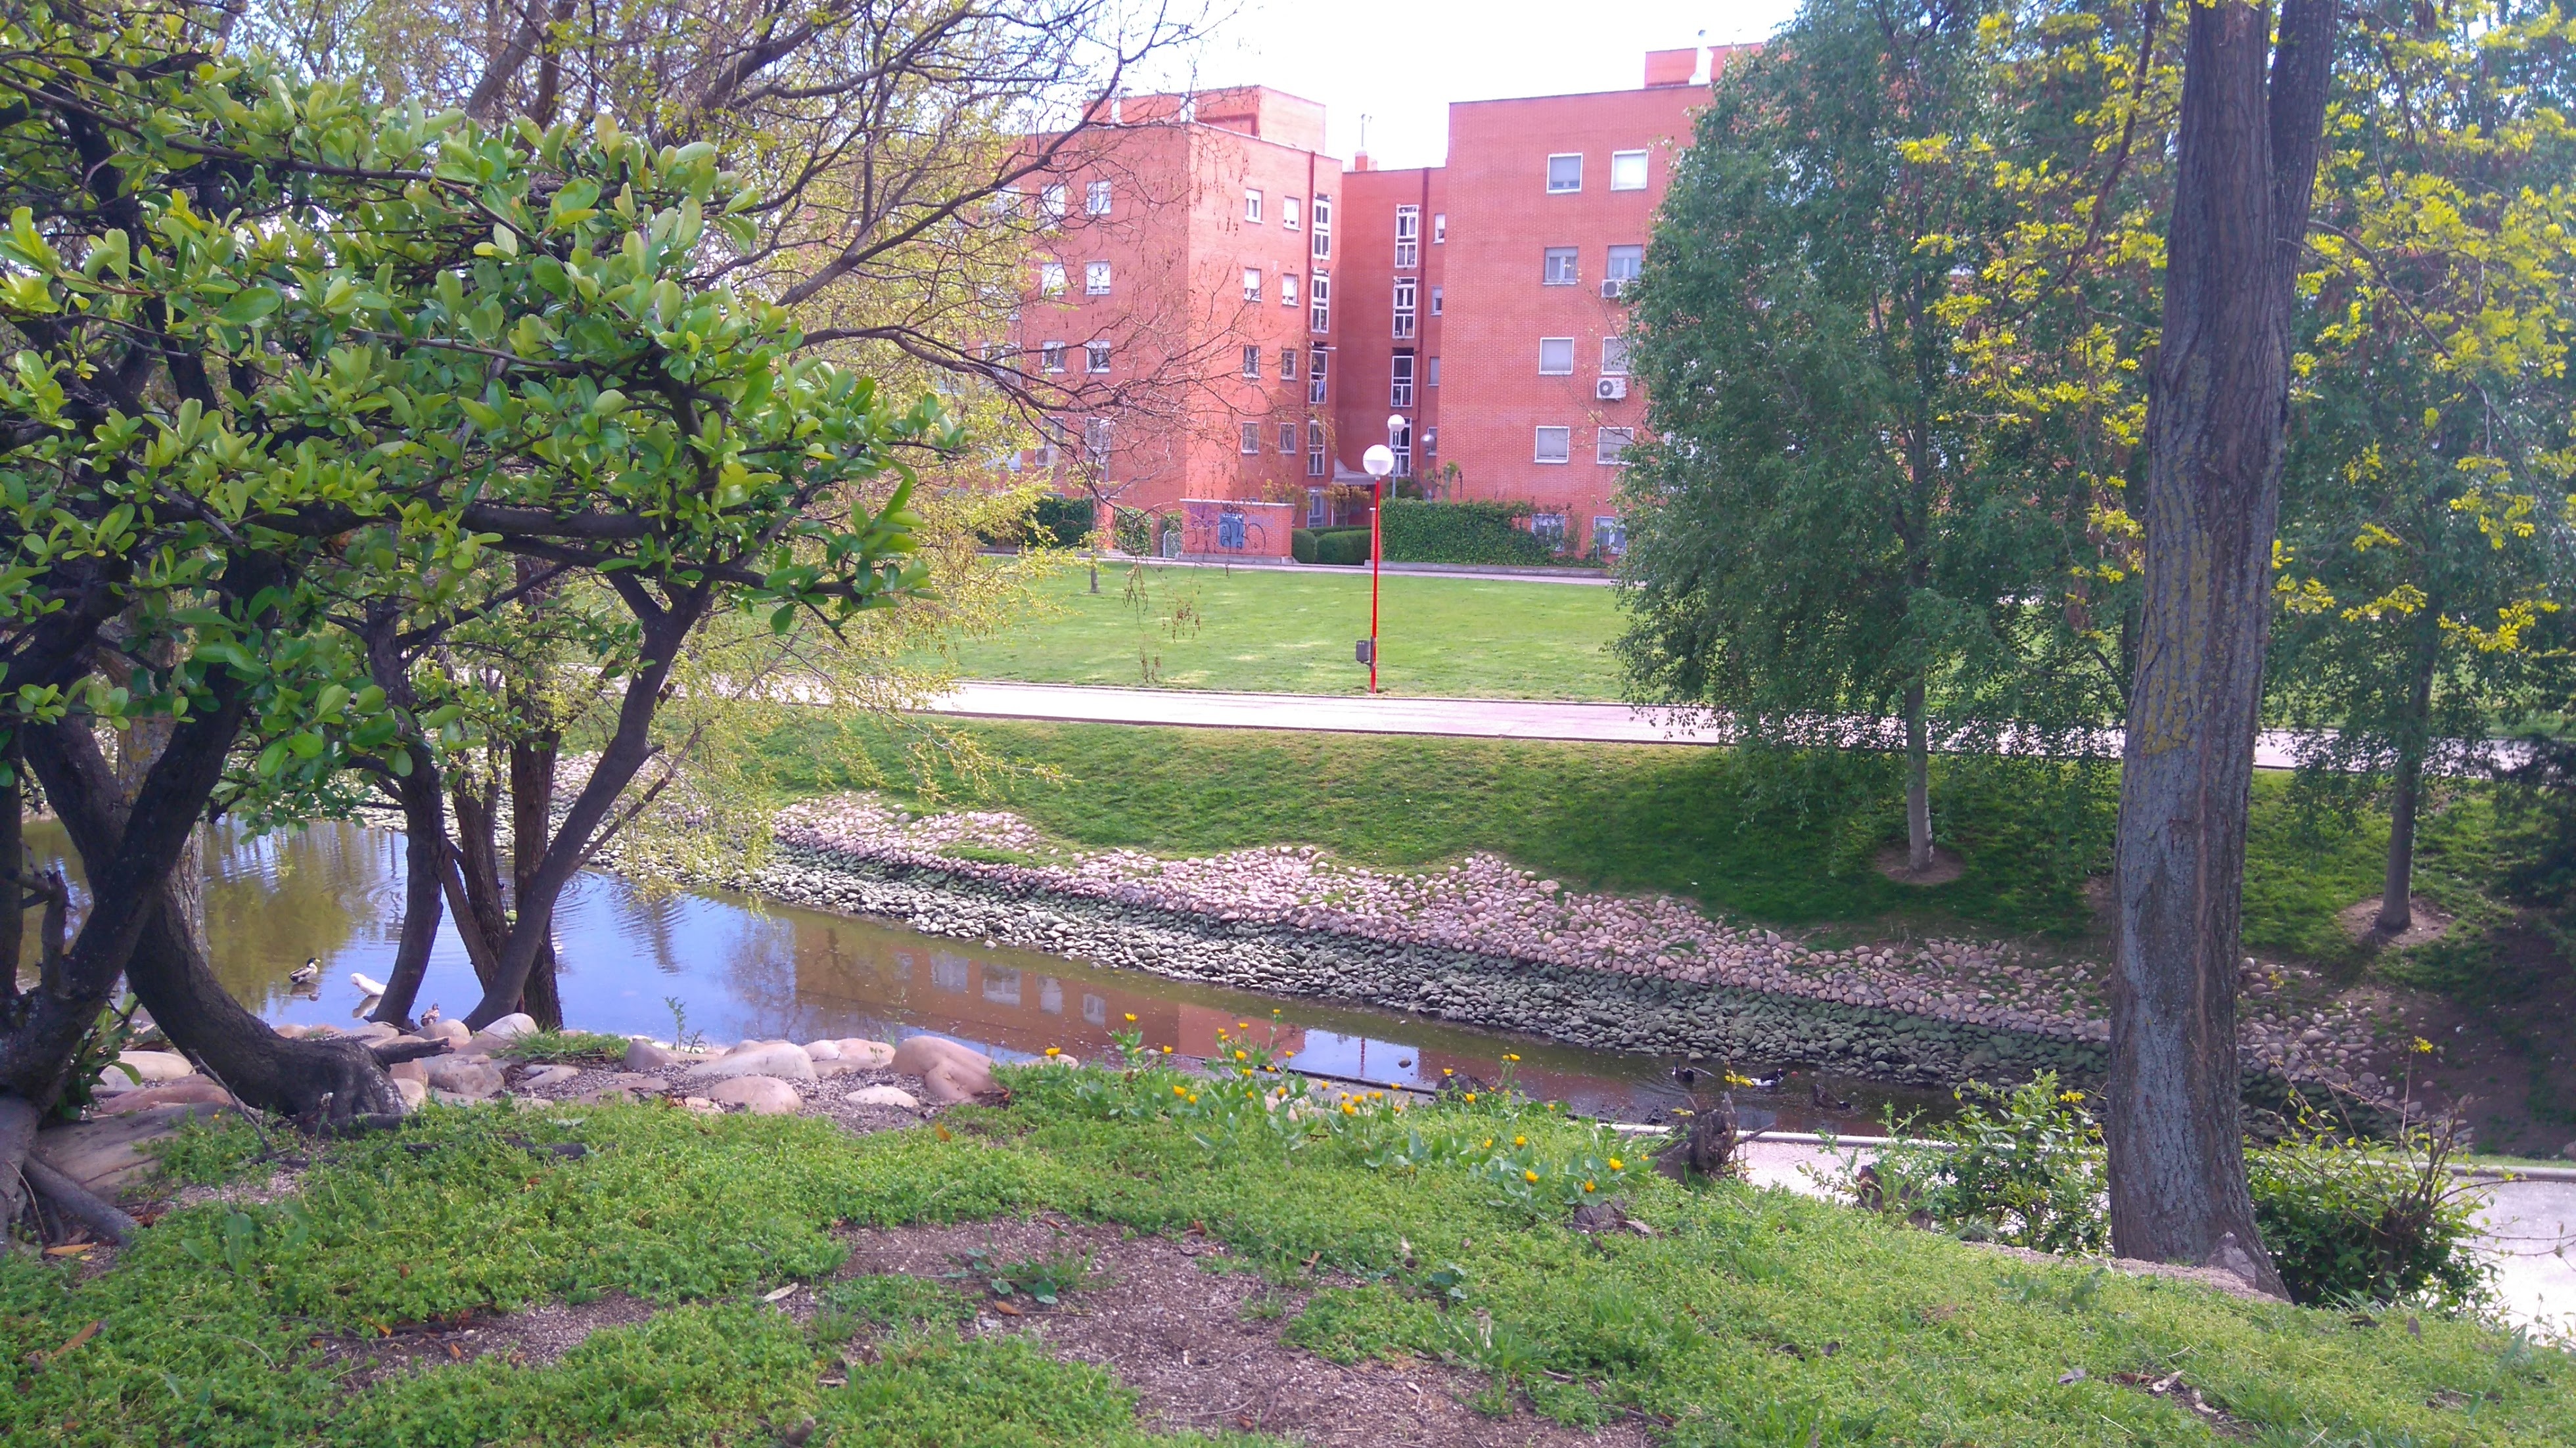
tree, lawn, flower, canal, walkway, pond, park, garden, waterway, shrub, yard, woody plant